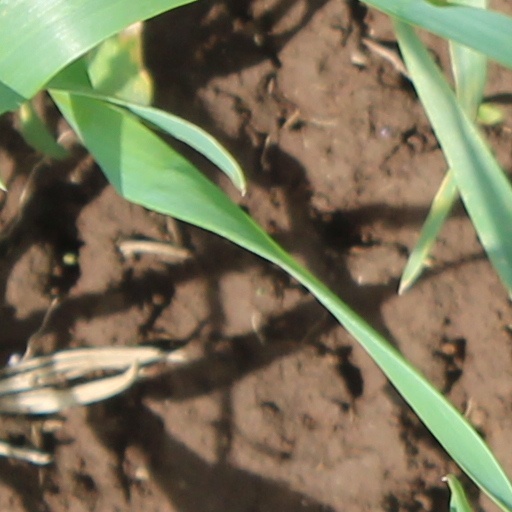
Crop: wheat